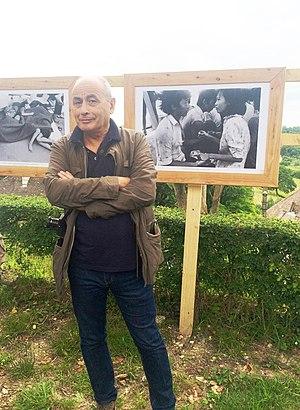
José Nicolas devant ses images des ""French Doctors"", un reportage sur les actions de Médecins du Monde dans les années 80. Photographies présentées au festival de Bellême (16 juin-2 sept 2018)"
José Nicolas, né le 4 avril 1956 à Casablanca est un photographe français.